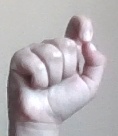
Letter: fa